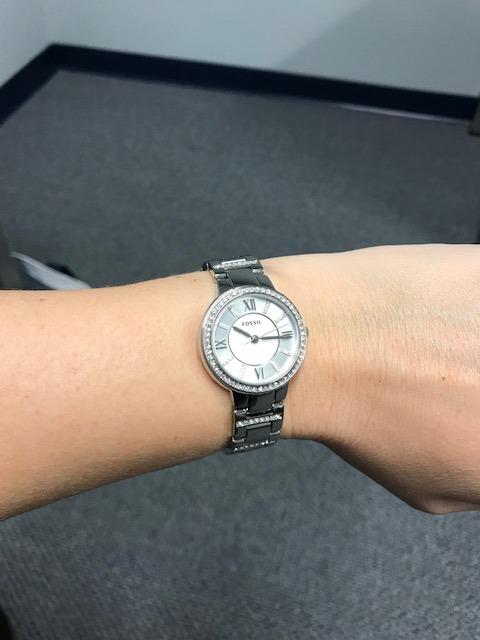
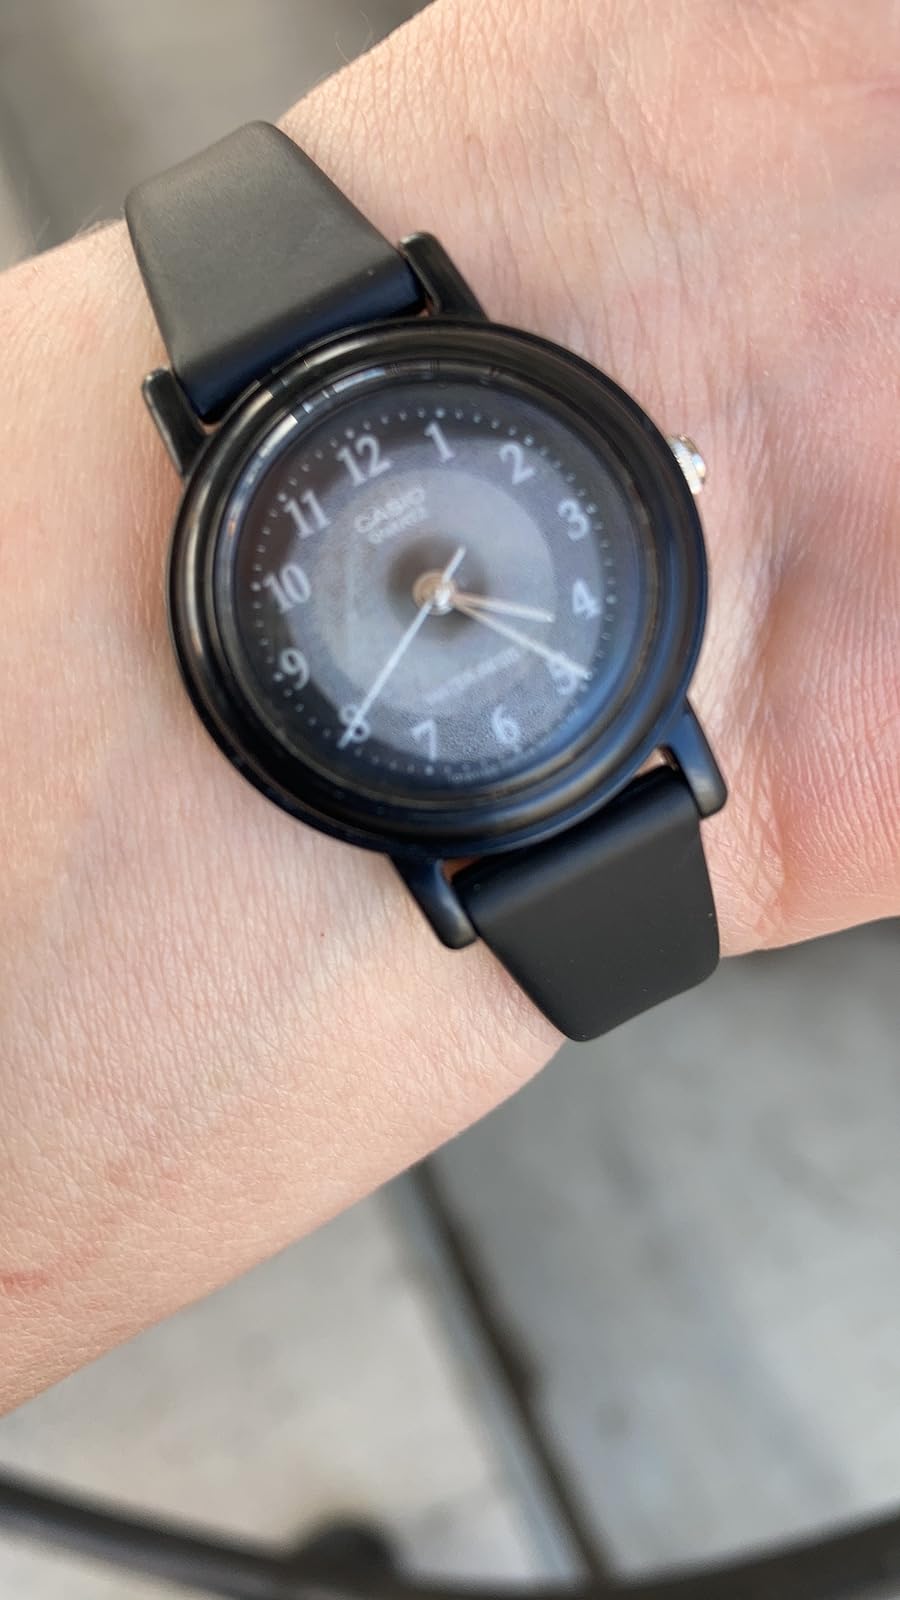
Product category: accessories_watch
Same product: no